Northeast (Vietnam)

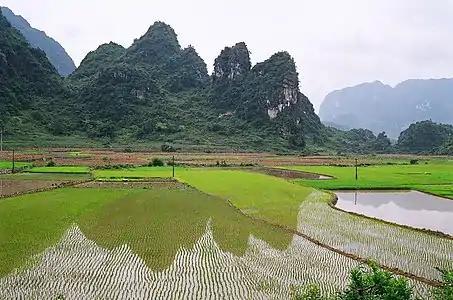
Cao Bằng province in Đông Bắc

Đông Bắc (literally "Northeast" from ) is the region to the north of the Red River Delta in Vietnam, bordering China. It is called "Northeast" to distinguish it from the Tây Bắc or "Northwest", but it is actually in the north and northeast of Hanoi, wider than Việt Bắc or "Northern Vietnam". The Northeast is one of three sub-regions of Northern Vietnam (the other two sub-regions are the Northwest and the Red River Delta). Sometimes the Northeast includes the Red River Delta.